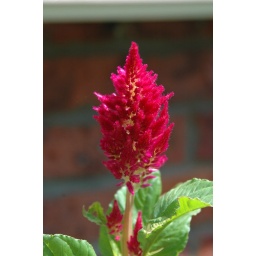
A red Celosia flower in the hot summer sun in Milltown NJ.